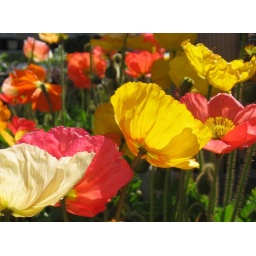
Time to put a flower in your hat or lapel. Enjoy the bounty before you. Blessings